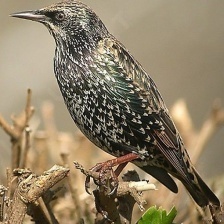
Species: COMMON STARLING
Scientific name: STURNUS VULGARIS